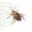
Label: cockroach